Hispano-Suiza H6B Dubonnet Xenia

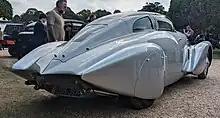
Rear three-quarters view

The exterior of the Dubonnet Xenia features many aviation and Art Deco inspired details owing to the time period and Dubonnet's history as a fighter pilot in World War I. These details include the wraparound windshield, said to be one of, if not the first, applications of a compound curved windshield on a car,